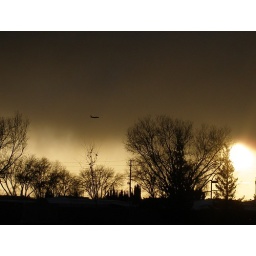
A Plane is coming in for landing at Sacramento Airport and in the foreground tree are some birds in the tree!